Steven Whittaker

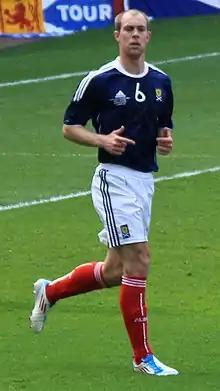
Whittaker in 2011

Steven Gordon Whittaker (born 16 June 1984) is a Scottish football coach and former professional player, currently serving as the assistant manager of Ayr United. Whittaker played as a defender, primarily at right-back.